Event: Nepal Earthquake
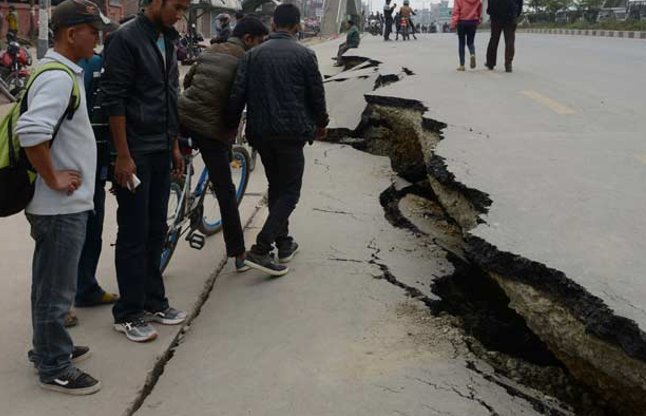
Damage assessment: damage